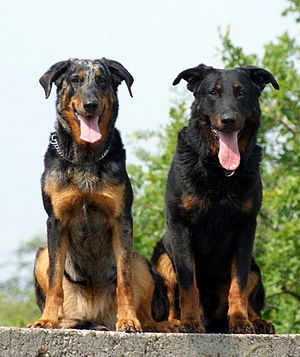
Beauceron
En Harlekin og en sort og tan Beauceron
Beauceron er en fransk hyrdehunderace som nedstammer fra slettehunde som i 1800-tallet passede på husdyr på gårdene omkring Paris. I hjemlandet går den også under navnene berger de Beauce og bas rouge. Sidstnævnte efter farven på benene.